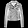
Label: Coat